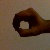
The image shows a hand gesture representing the number 0 in Indian Sign Language.